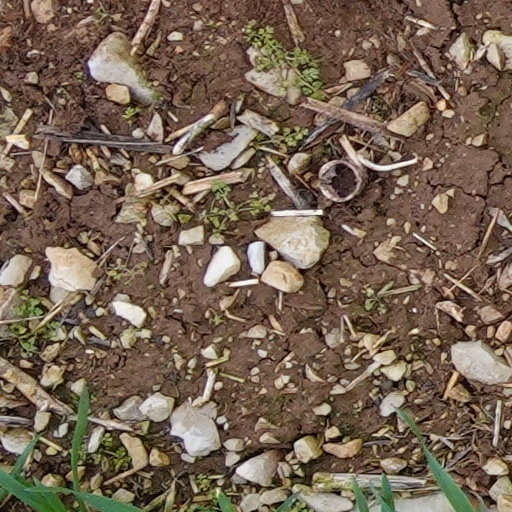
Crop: wheat